Makizushi
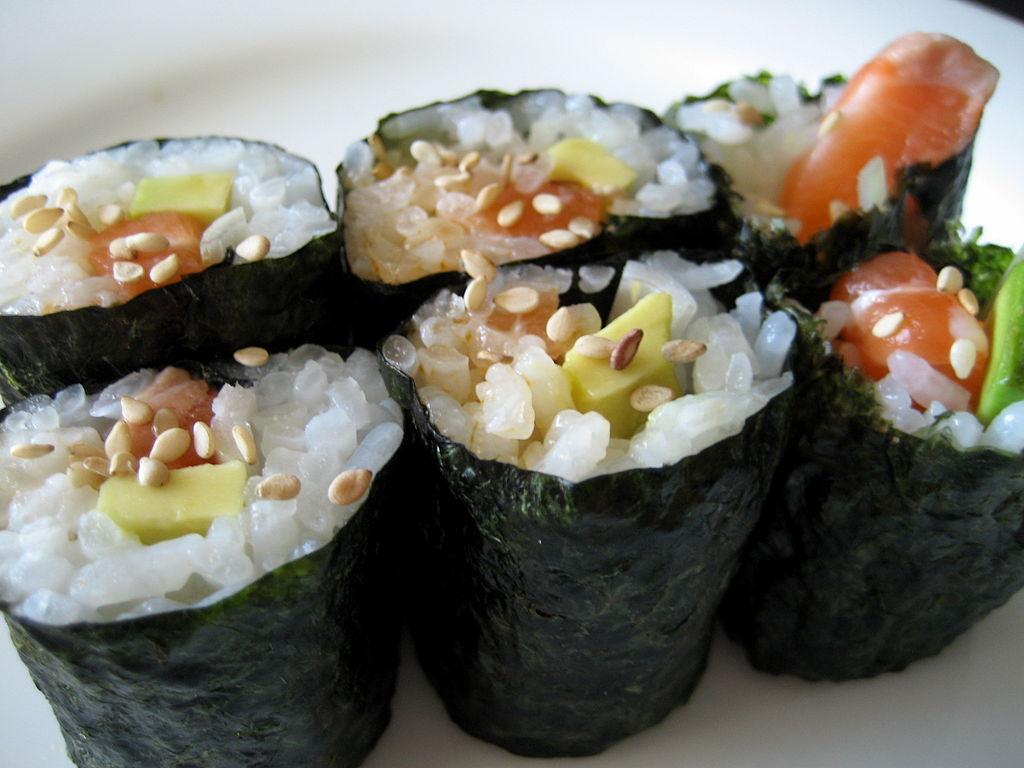
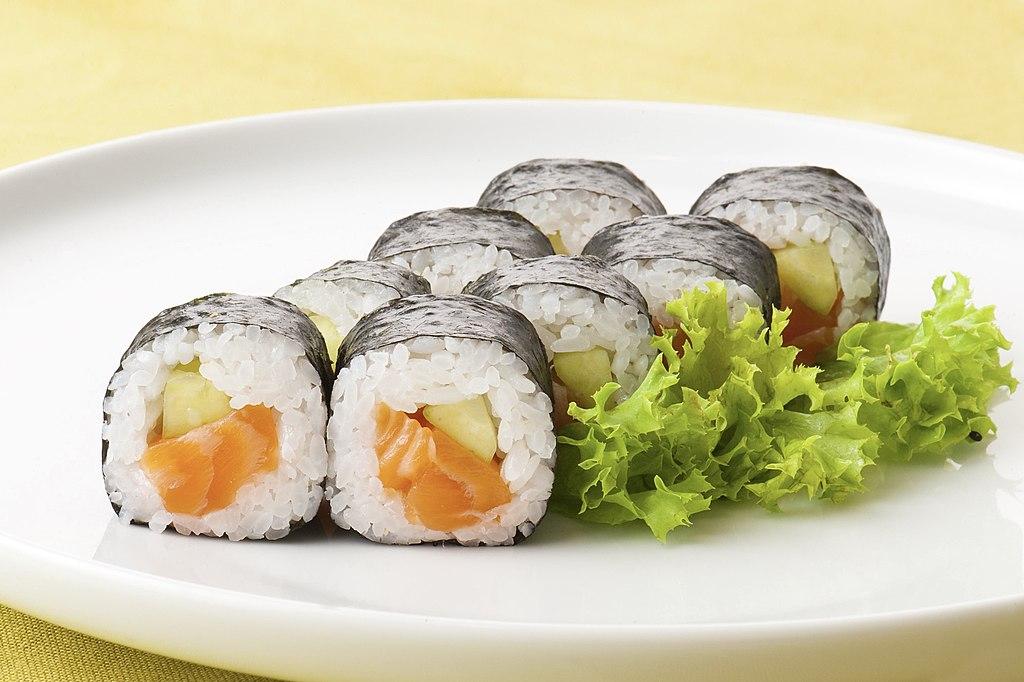
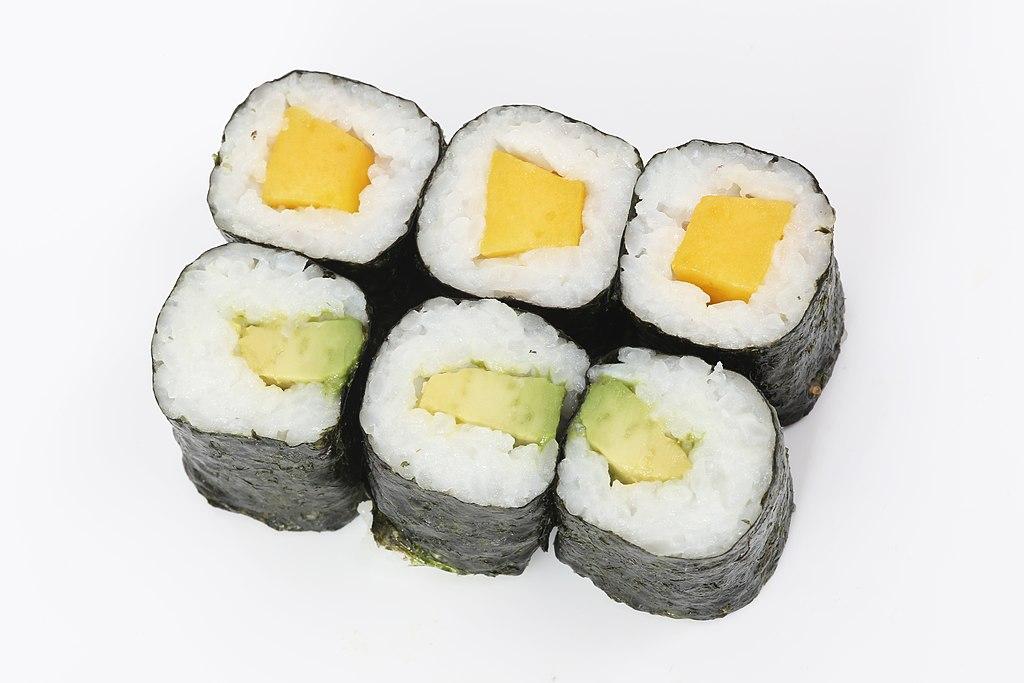
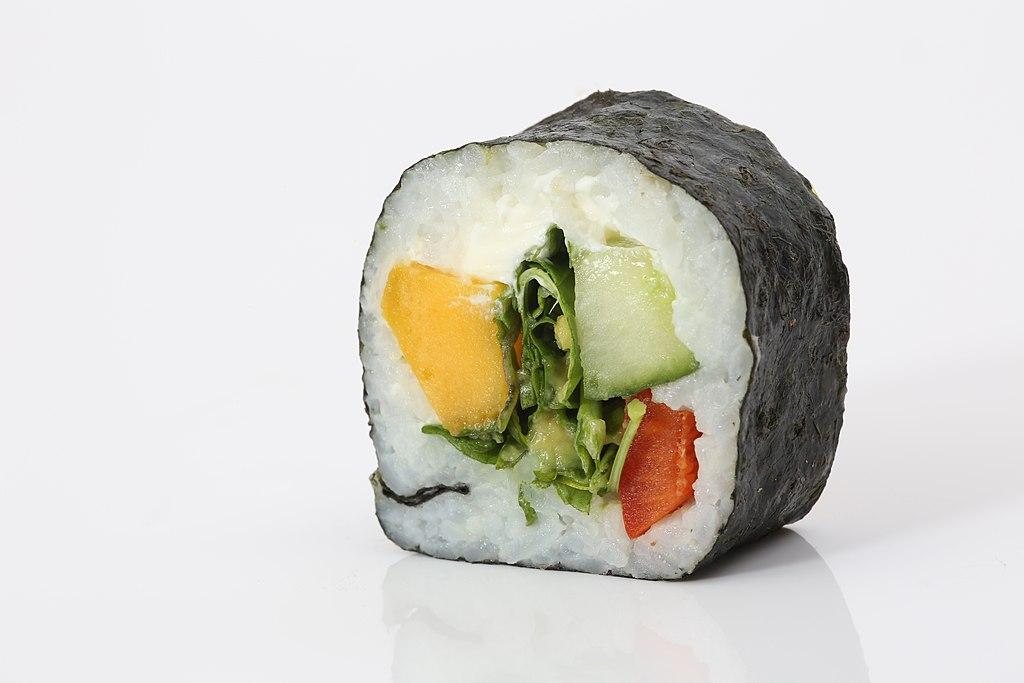
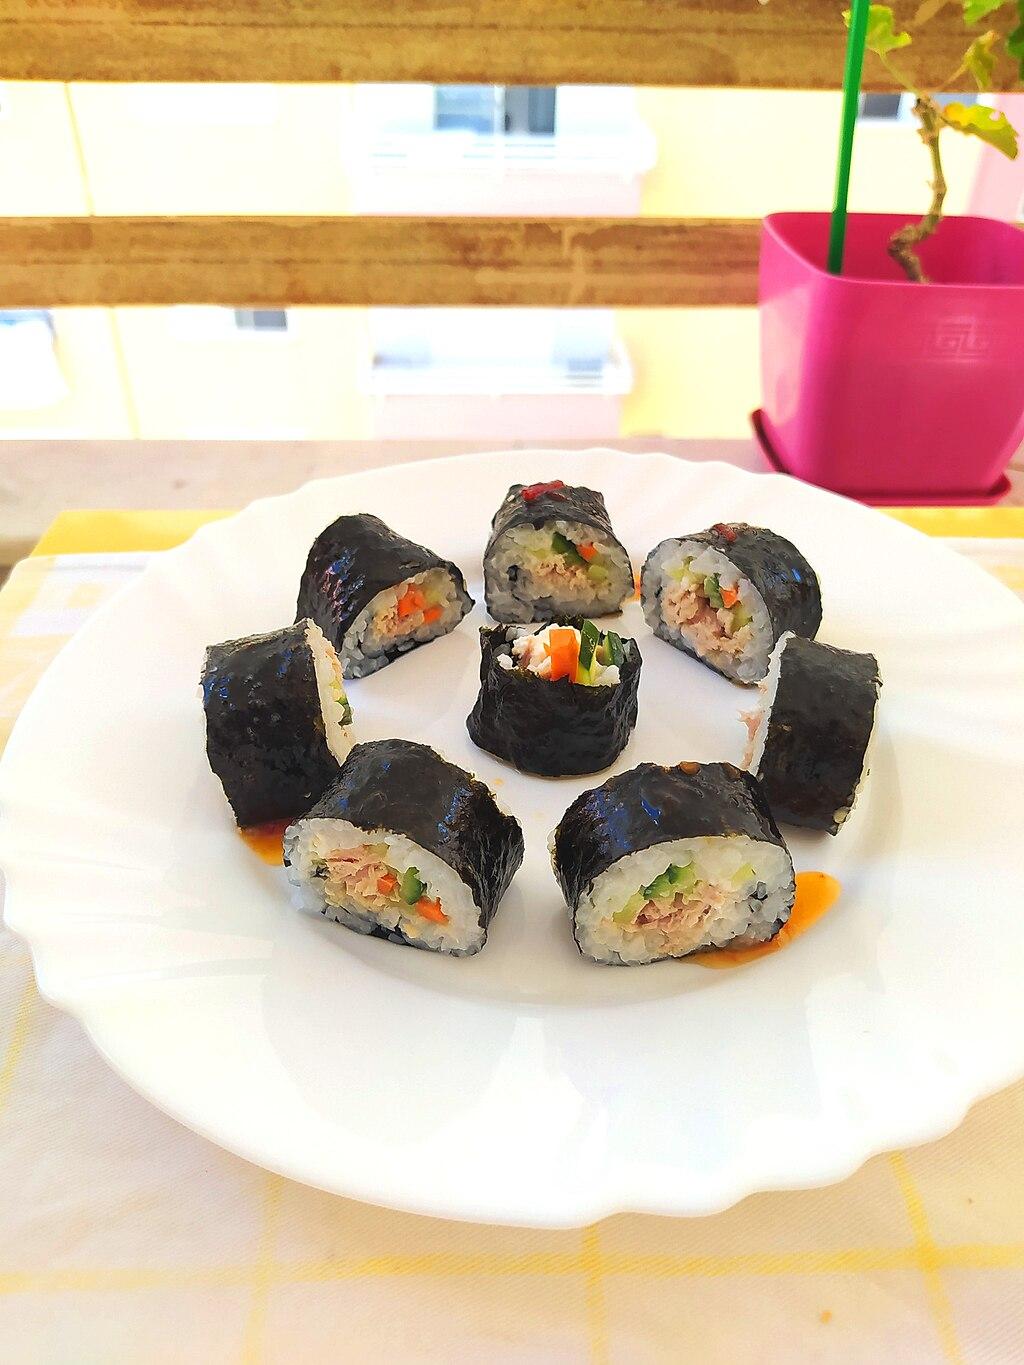
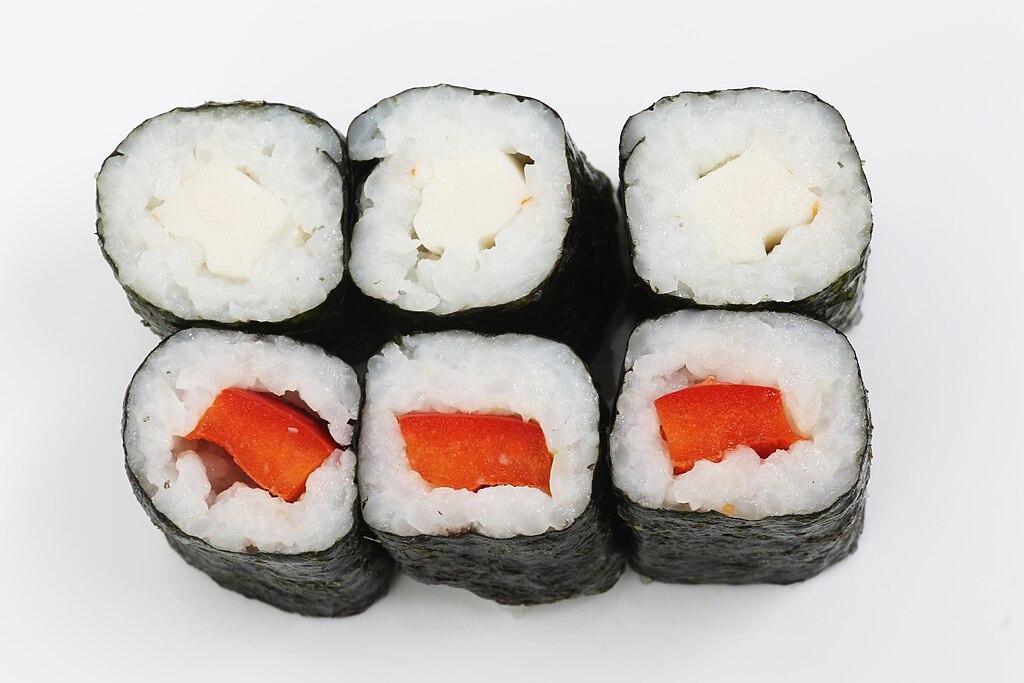
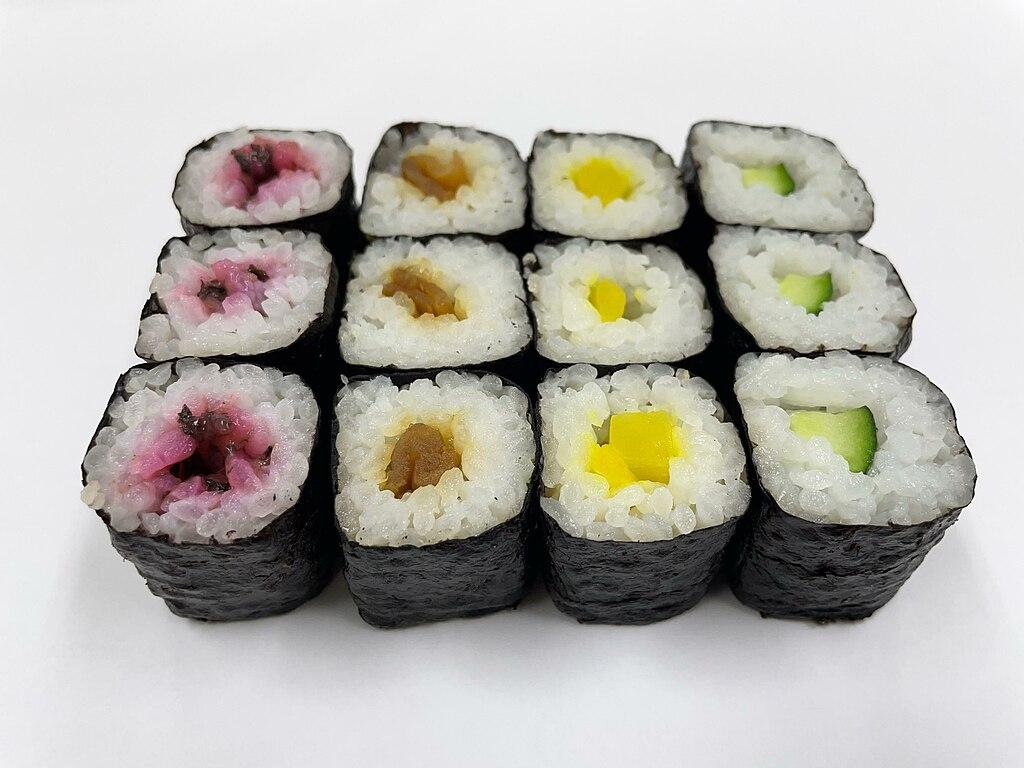
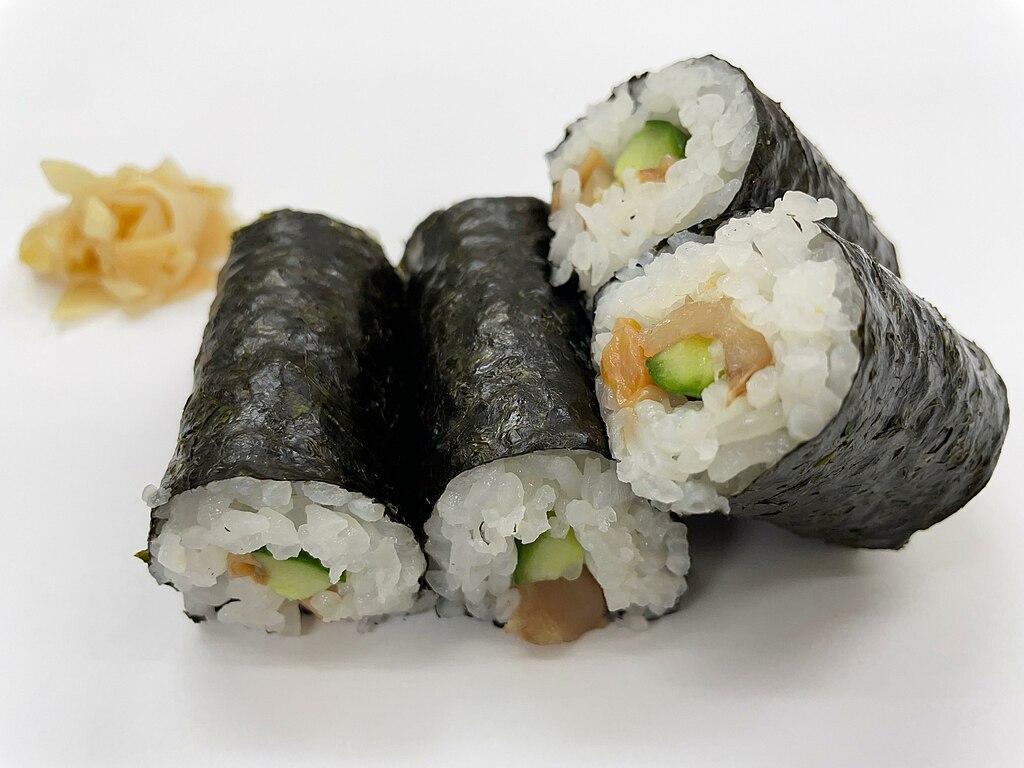
Also known as:
af - Afrikaans: Soesji
an - Aragonese: Sushi
ar - Arabic: سوشي
ary - Moroccan Arabic: سوشي
arz - Egyptian Arabic: سوشى
as - Assamese: চুশ্বি
ast - Asturian: Sushi
az - Azerbaijani: Suşi
azb - South Azerbaijani: سوشی
ba - Bashkir: Суши
bar - Bavarian: Suschi
bcl - Central Bikol: Sushi
be - Belarusian: Сушы
be-tarask - Belarusian (Taraškievica orthography): Сусі
bg - Bulgarian: Суши
bn - Bangla: সুশি
bo - Tibetan: ཧྲོའུ་སི།
br - Breton: Sushi
ca - Catalan: Sushi
chr - Cherokee: ᏑᏏ
ckb - Central Kurdish: سوشی
cs - Czech: Suši
cy - Welsh: Swshi
da - Danish: Sushi
de - German: Sushi
el - Greek: Σούσι
en-simple - Simple English: Sushi
eo - Esperanto: Suŝio
es - Spanish: Sushi
et - Estonian: Suši
eu - Basque: Sushi
fa - Persian: سوشی
fi - Finnish: Sushi
fo - Faroese: Sushi
fr - French: Sushi
gan - Gan: 壽司
gl - Galician: Suxi
gn - Guarani: Súchi
hak - Hakka Chinese: Su-sí
he - Hebrew: סושי
hi - Hindi: सूशी
hr - Croatian: Suši
hu - Hungarian: Szusi
hy - Armenian: Սուշի
hyw - Western Armenian: Սուշի
id - Indonesian: Susyi
ik - Inupiaq: Maqpiġaaġmiŋa
io - Ido: Sushio
is - Icelandic: Sushi
it - Italian: Sushi
ja - Japanese: 寿司
jv - Javanese: Sushi
ka - Georgian: სუში
km - Khmer: ស៊ូស៊ី
kn - Kannada: ಸೂಶಿ
ko - Korean: 스시
ky - Kyrgyz: Суши
la - Latin: Sushi
lmo - Lombard: Sushi
lo - Lao: ຊູຊິ
lt - Lithuanian: Sušis
lv - Latvian: Suši
lzh - Literary Chinese: 鮨
mk - Macedonian: Суши
ml - Malayalam: സുഷി
mn - Mongolian: Сүши
mr - Marathi: सुशी
mrj - Western Mari: Суши
ms - Malay: Susyi
my - Burmese: ဆူရှီ
nan - Minnan: Sù-sih
nb - Norwegian Bokmål: Sushi
nds-NL - Low Saxon: Soesie
ne - Nepali: सुसी
nl - Dutch: Sushi
nrf - Norman: Suchîn
oc - Occitan: Soshí
pa - Punjabi: ਸੂਸ਼ੀ
pl - Polish: Sushi
pnb - Western Punjabi: سوشی
pt - Portuguese: Sushi
pwn - Paiwan: susi
ro - Romanian: Sushi
ru - Russian: Суши
scn - Sicilian: Sushi
sh - Serbo-Croatian: Suši
sk - Slovak: Suši
sl - Slovenian: Suši
sq - Albanian: Sushi
sr - Serbian: Суши
su - Sundanese: Sushi
sv - Swedish: Sushi
ta - Tamil: சுசி
th - Thai: ซูชิ
tl - Tagalog: Sushi
tr - Turkish: Suşi
tt - Tatar: Суши
ug - Uyghur: سۇشى
uk - Ukrainian: Суші
ur - Urdu: سوشی
uz - Uzbek: Sushi
vi - Vietnamese: Sushi
war - Waray: Sushi
wuu - Wu: 寿司
yue - Cantonese: 壽司
zgh - Standard Moroccan Tamazight: ⵙⵓⵛⵉ
zh - Chinese: 寿司
Category: rice, seaweed (rice roll)
Cuisine: Japanese
Associated cuisines: Japanese
Area: Japan
Countries: Japan
Region: Eastern Asia, , , ,
This dish is generally roll-wrapped in nori (seaweed) but is occasionally wrapped in a thin omelette, soy paper, cucumber, or shiso (perilla) leaves. This dish is often cut into six or eight pieces, constituting a single roll order.